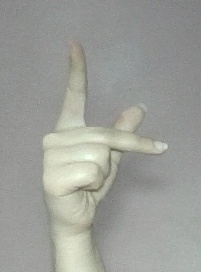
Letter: dha